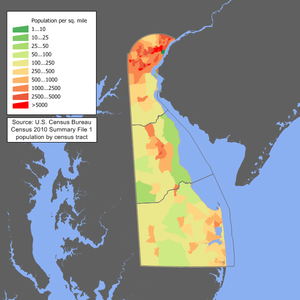
Delaware / Demografi / Antal
Befolkningstæthed i 2010.
Delaware er en af de 50 delstater i USA og er en af Sydstaterne. Mod syd og vest ligger Maryland, mod nord Pennsylvania og mod øst ligger New Jersey og Atlanterhavet. Staten har sit navn fra Thomas West, 3. Baron De La Warr, der var en engelsk adelsmand og Virginias første guvernør.